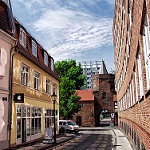
Scene: Outdoor